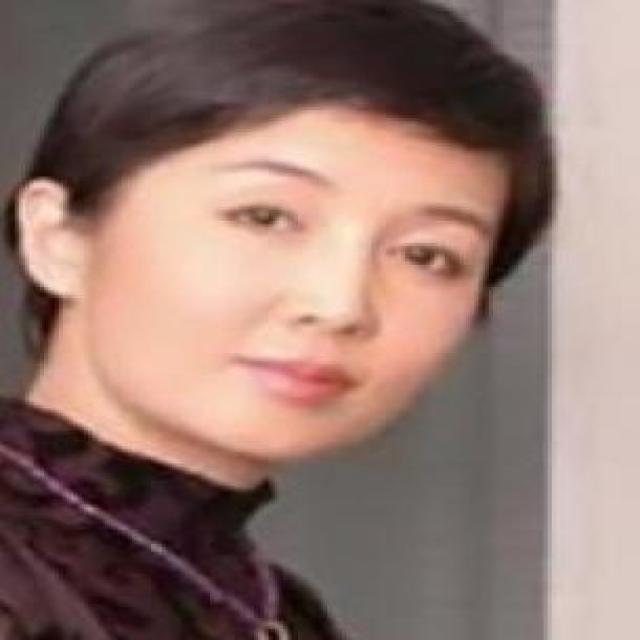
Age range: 21-44